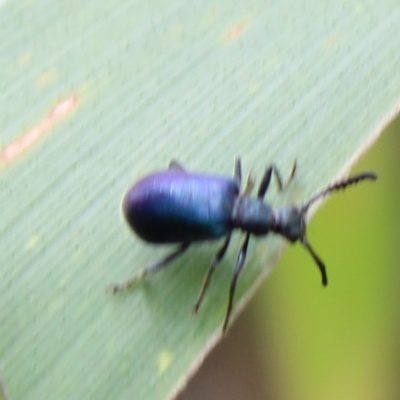
Crop: Maize
Condition: leaf beetle